Question: Please indicate a possible affordance area of the cup that can be used for holding liquid
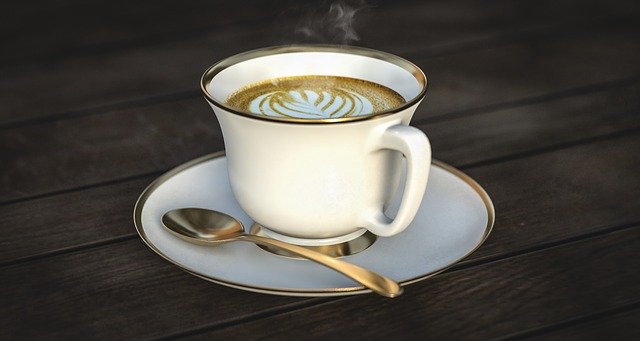
Answer: [199.5, 41.5, 431.5, 162.5]